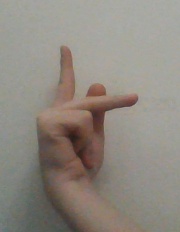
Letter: dha